Battle of Wörgl

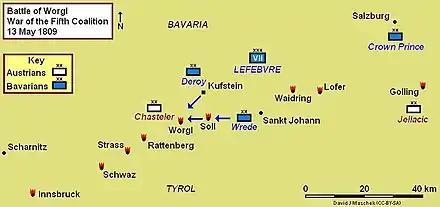
Battle of Wörgl campaign map

Chasteler attempted to stop the Bavarians with 5,000 mostly regular troops organized in 11 and one-half battalions, three and one-half squadrons, and 17 guns. This force included a tiny reinforcement from Jellacic's division, four companies of the "de Vaux" Infantry Regiment Nr. 45 and a half squadron of the "O'Reilly" Chevau-léger Regiment Nr. 3. The Austrians suffered a severe defeat and retreated southwest up the Inn valley. During the withdrawal, there was more fighting at Rattenberg.